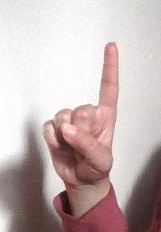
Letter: bb